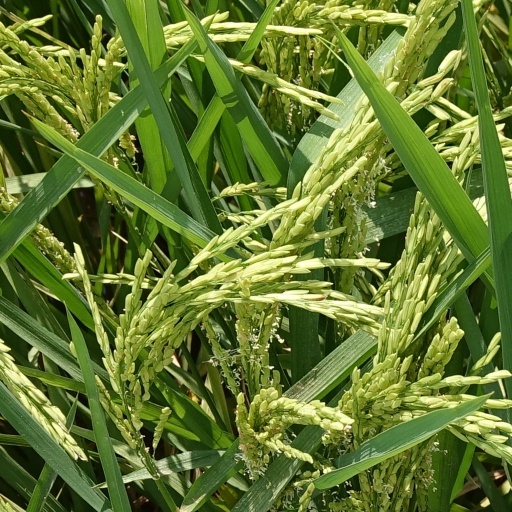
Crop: rice